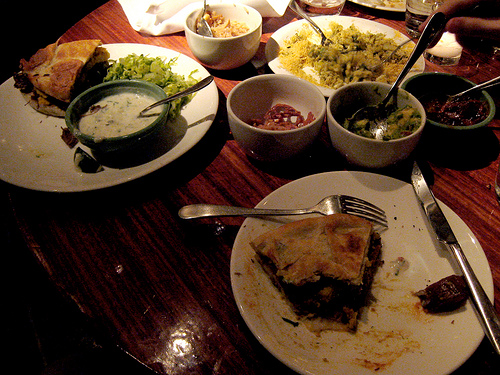
user: Given an image and a question. Answer the question in a short answer. Question: Which type of food is on the plate most forward? Short Answer:
assistant: pie